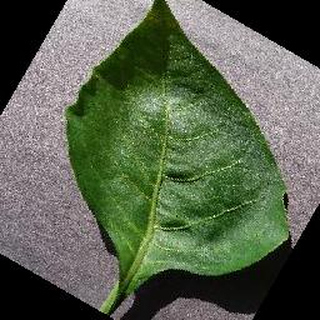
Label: healthy_bell_pepper